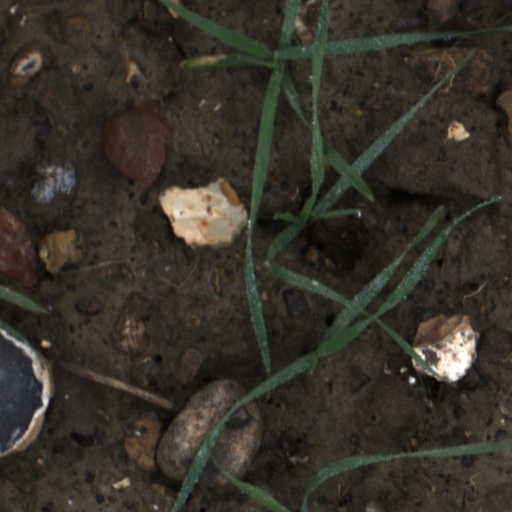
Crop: wheat